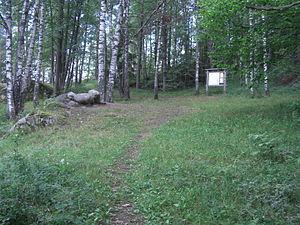
La culture Nøstvet et la culture Lihult sont deux cultures mésolithiques très similaires de la préhistoire scandinave, dérivées des cultures antérieures de Fosna-Hensbacka.